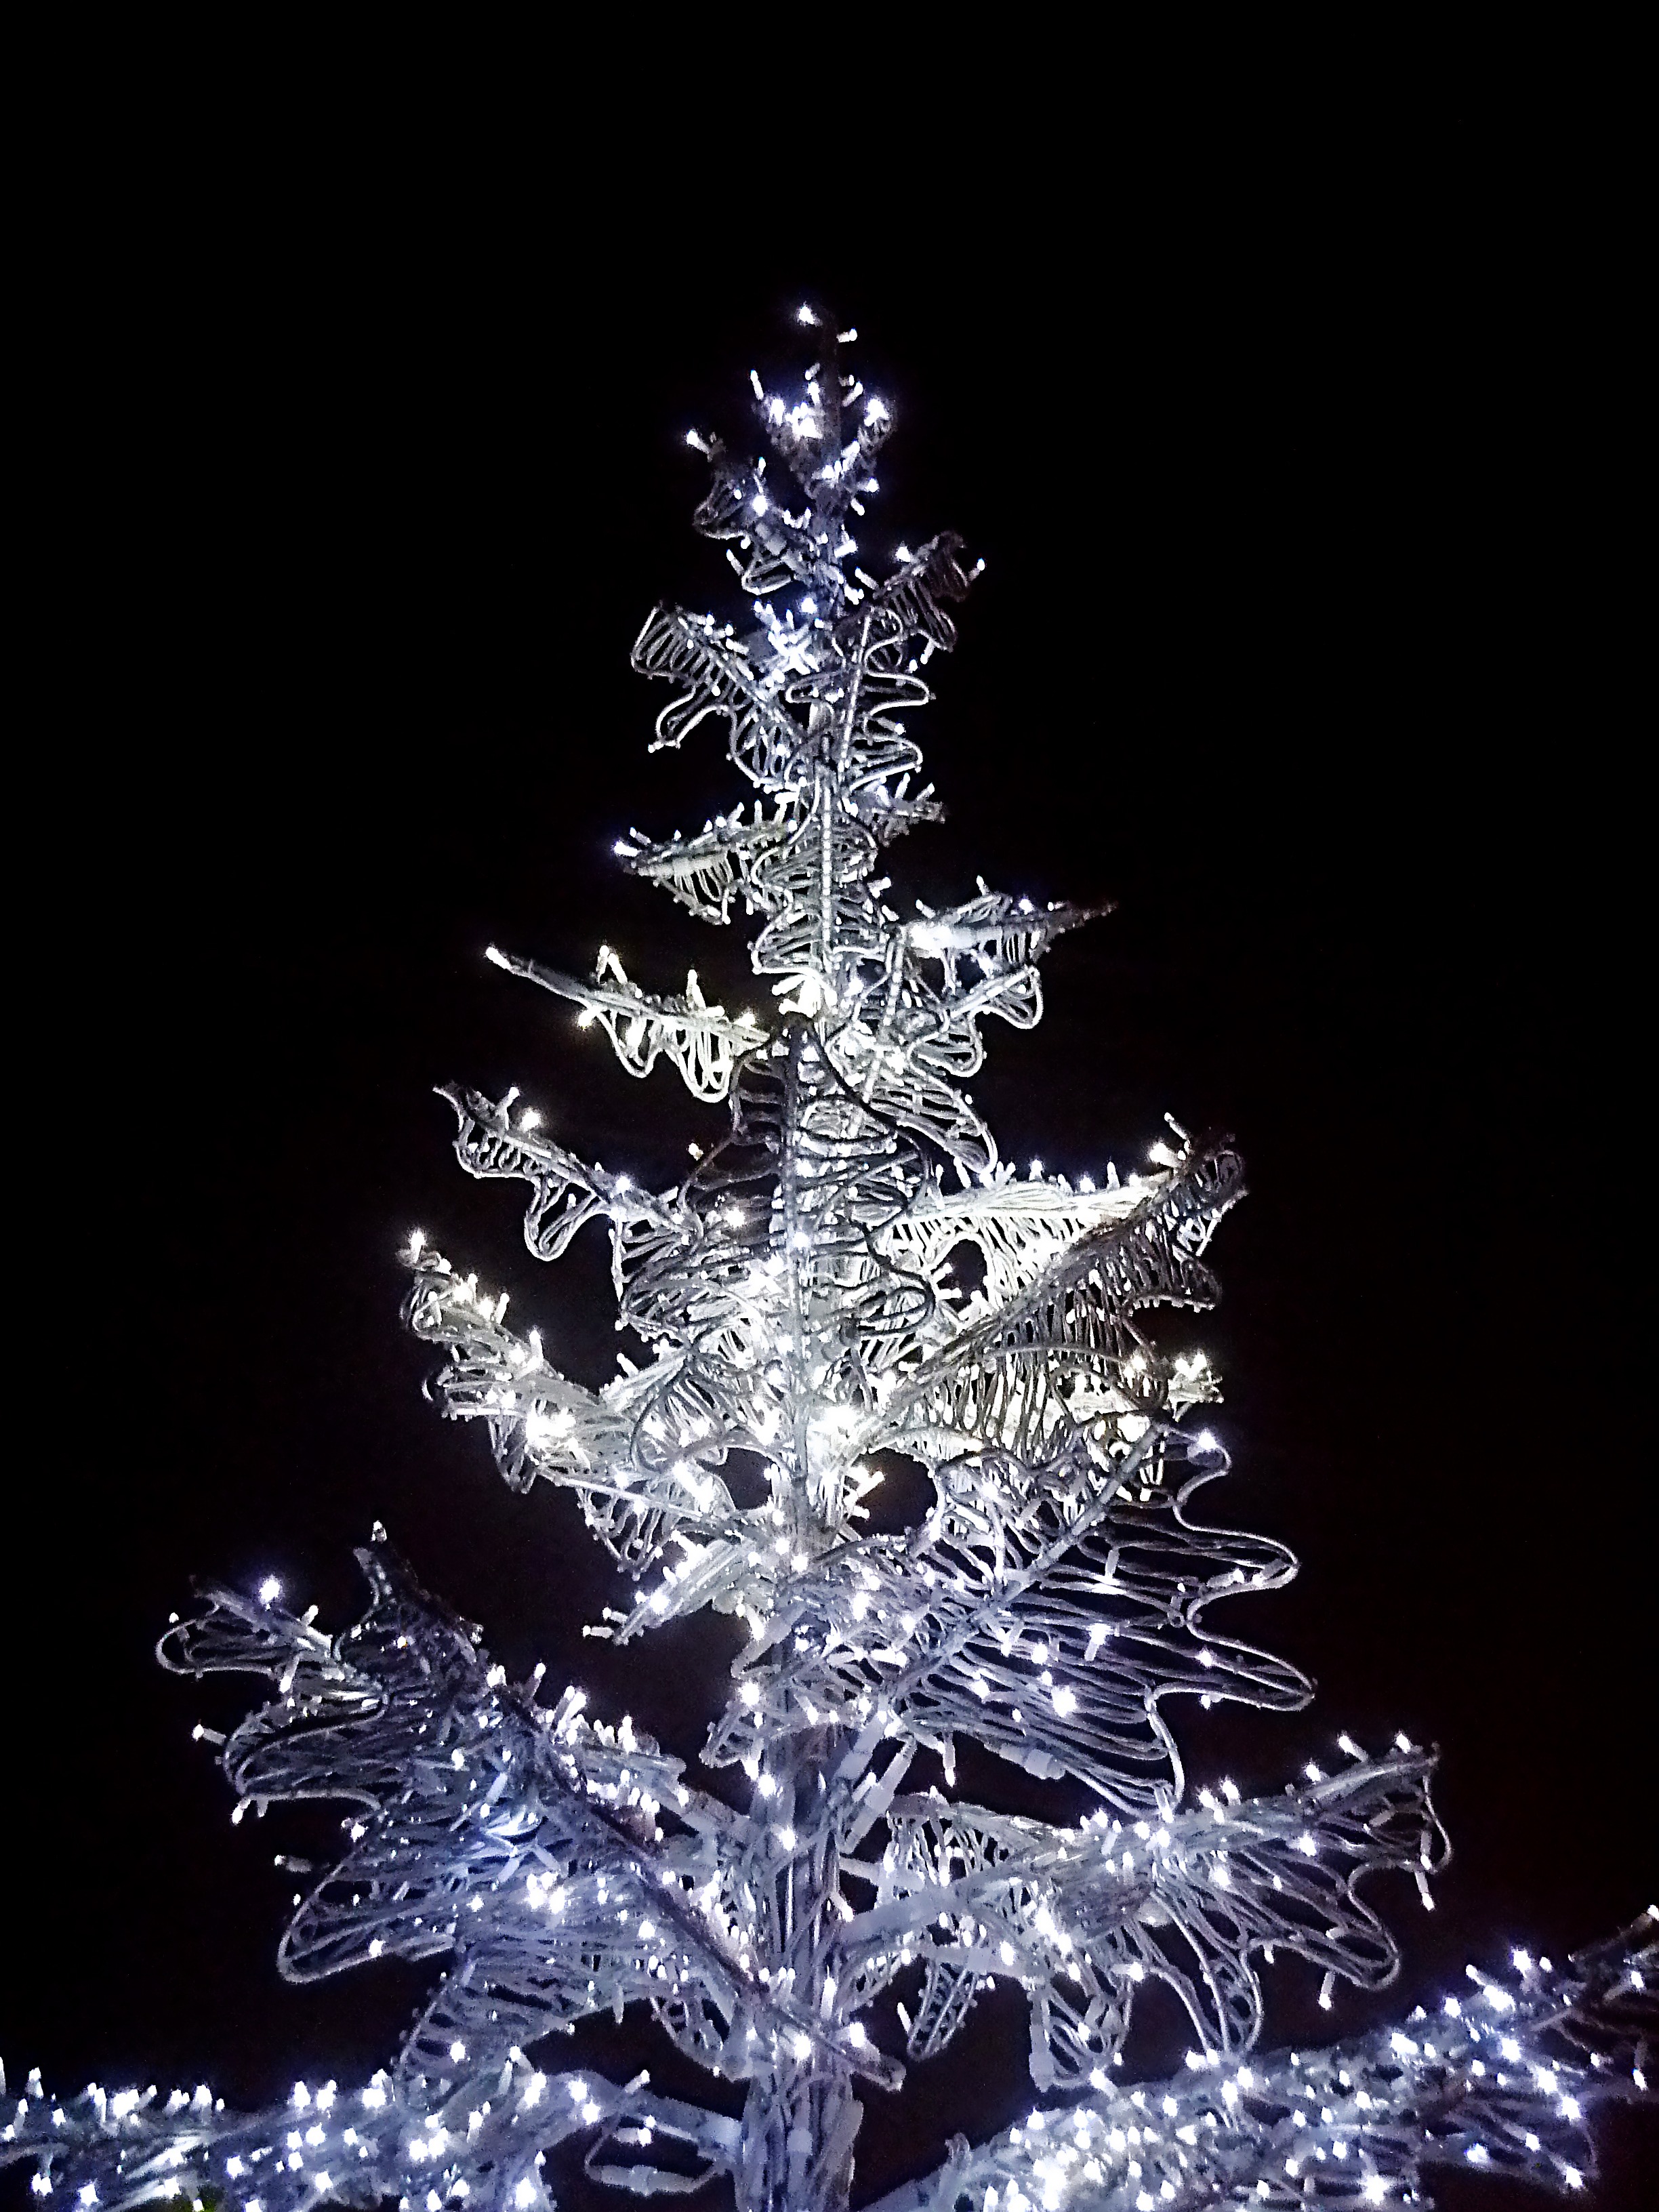
tree, branch, black, christmas, fir, lighting, decor, christmas tree, christmas decoration, spruce, christmas lights, electric christmas tree